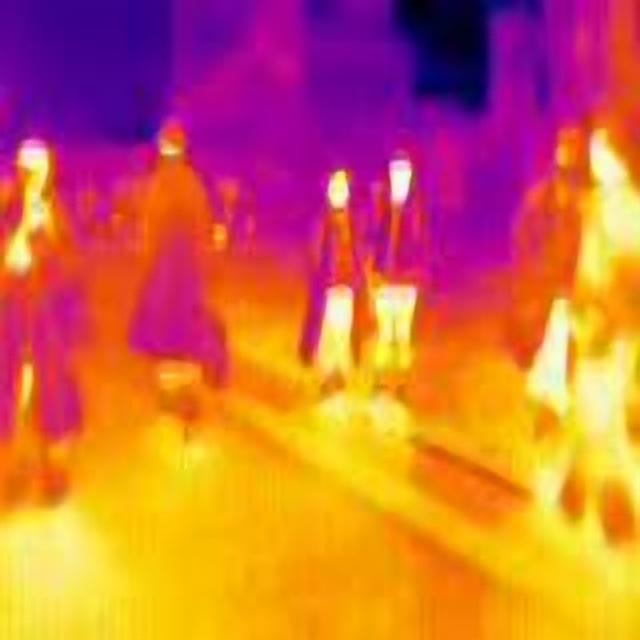
Detected objects:
label: person
label: person
label: person
label: person
label: person
label: person